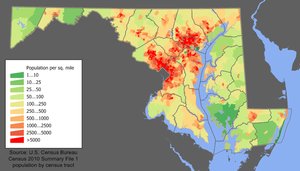
Le Maryland /ma.ʁi.lɑ̃d/ est un État du Nord-Est des États-Unis. Sa capitale est Annapolis, et sa plus grande ville est Baltimore. Avec une superficie de 32 160 km² uniquement et une population de 5 773 552 habitants, il est l'un des plus petits États du pays mais aussi l'un des plus densément peuplés.